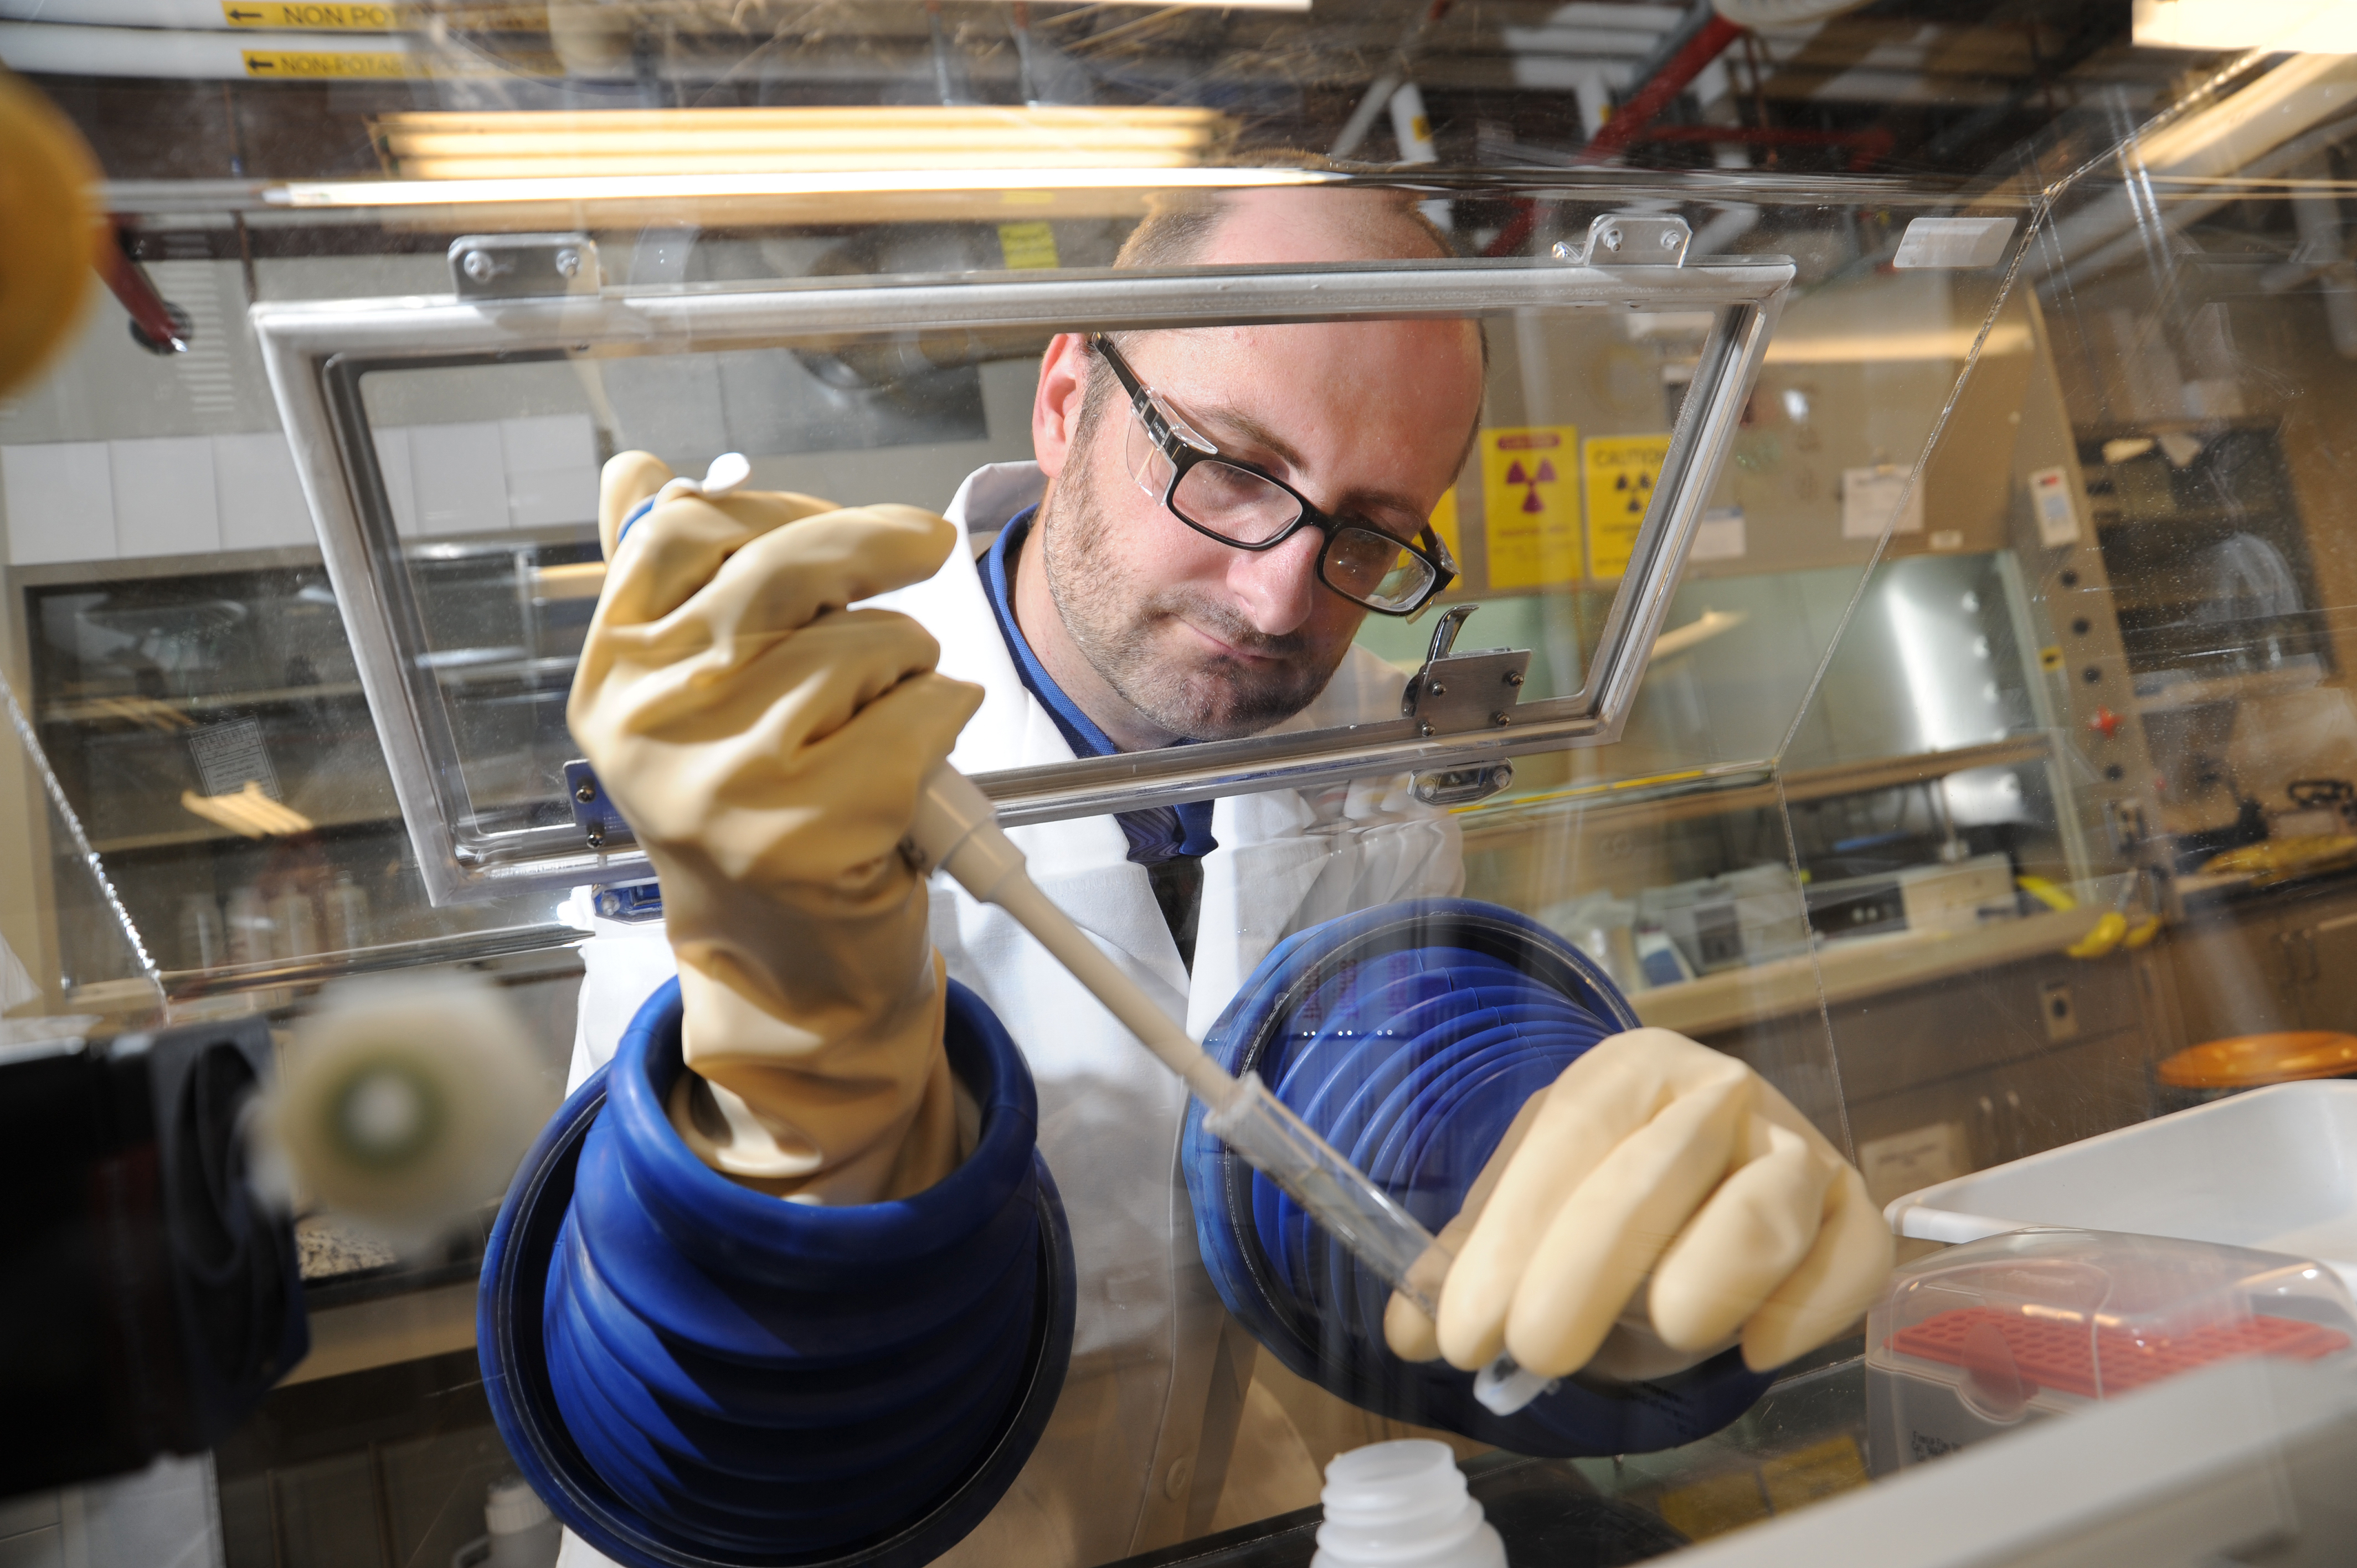
The recipient of an INL Early Career Achievement Award, Zalupski studies how to separate valuable materials from used nuclear fuel and other complex mixtures.
Specialty: lab-equipment
Image credit: Idaho National Laboratory